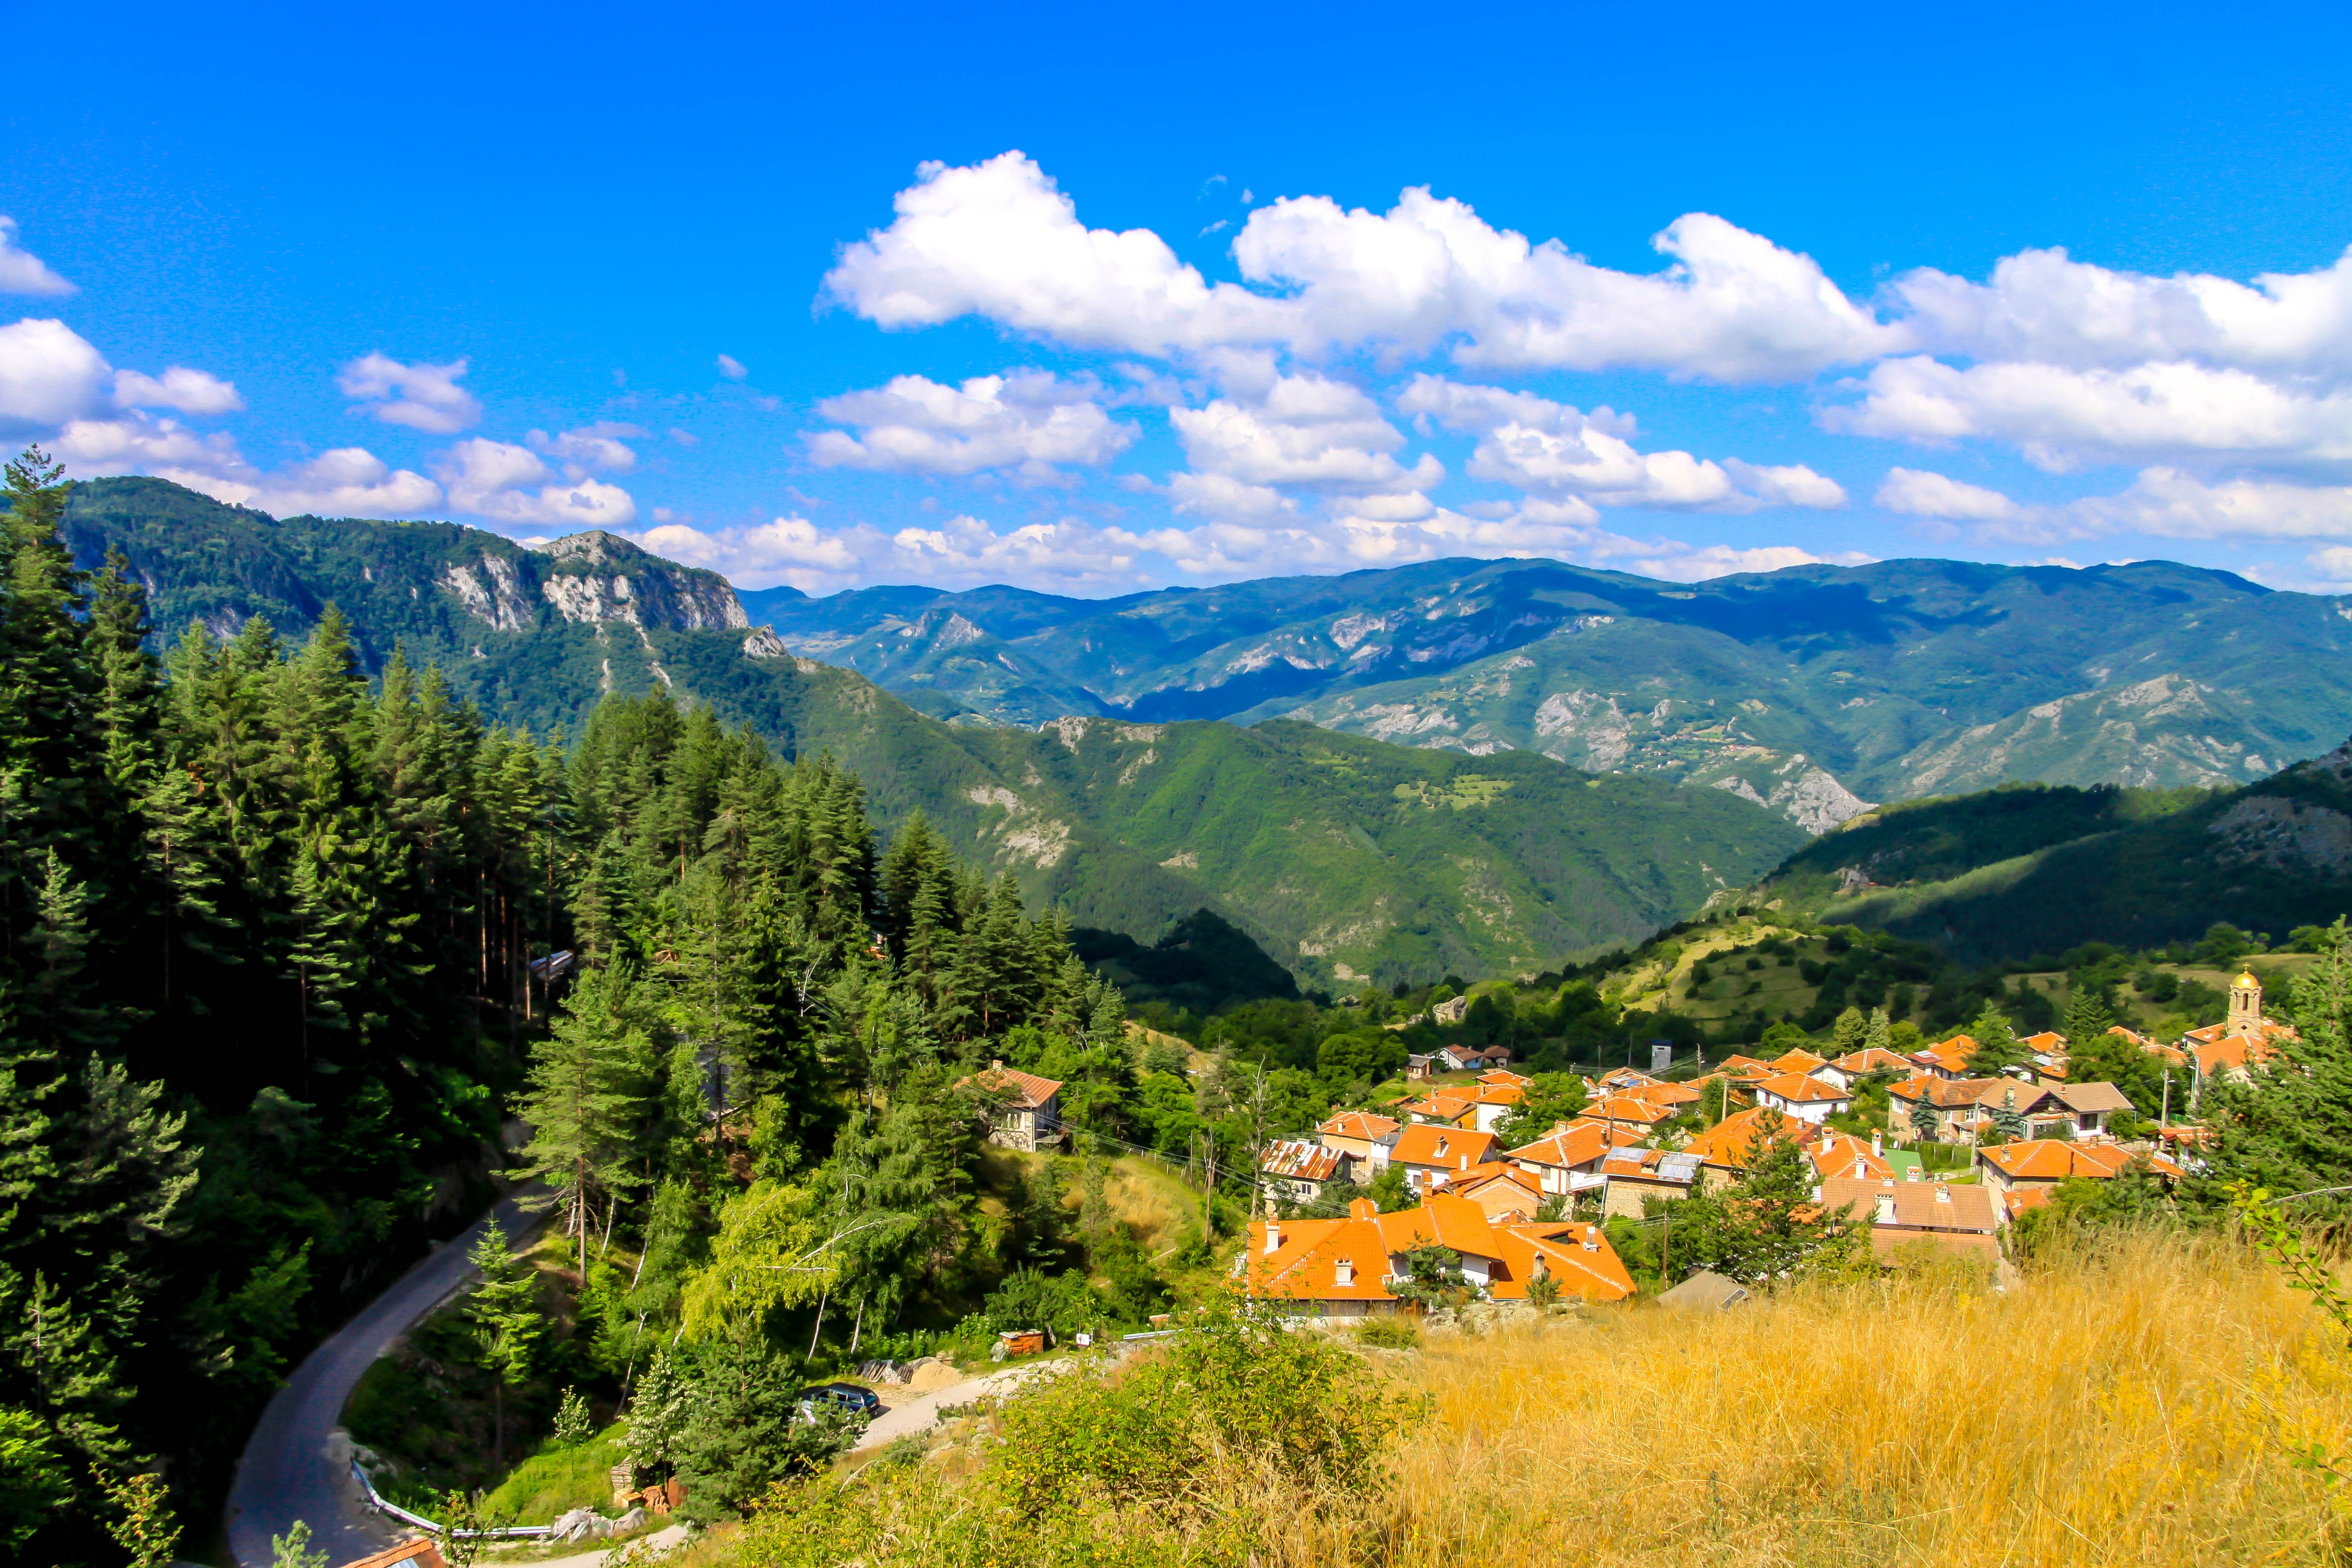
landscape, nature, forest, outdoor, wilderness, walking, mountain, sky, hiking, trail, meadow, hill, adventure, valley, mountain range, vacation, tourist, travel, pasture, autumn, blue, freedom, tourism, ridge, clouds, alps, grassland, plateau, fell, ecosystem, bulgaria, landform, mountain pass, geographical feature, mountainous landforms